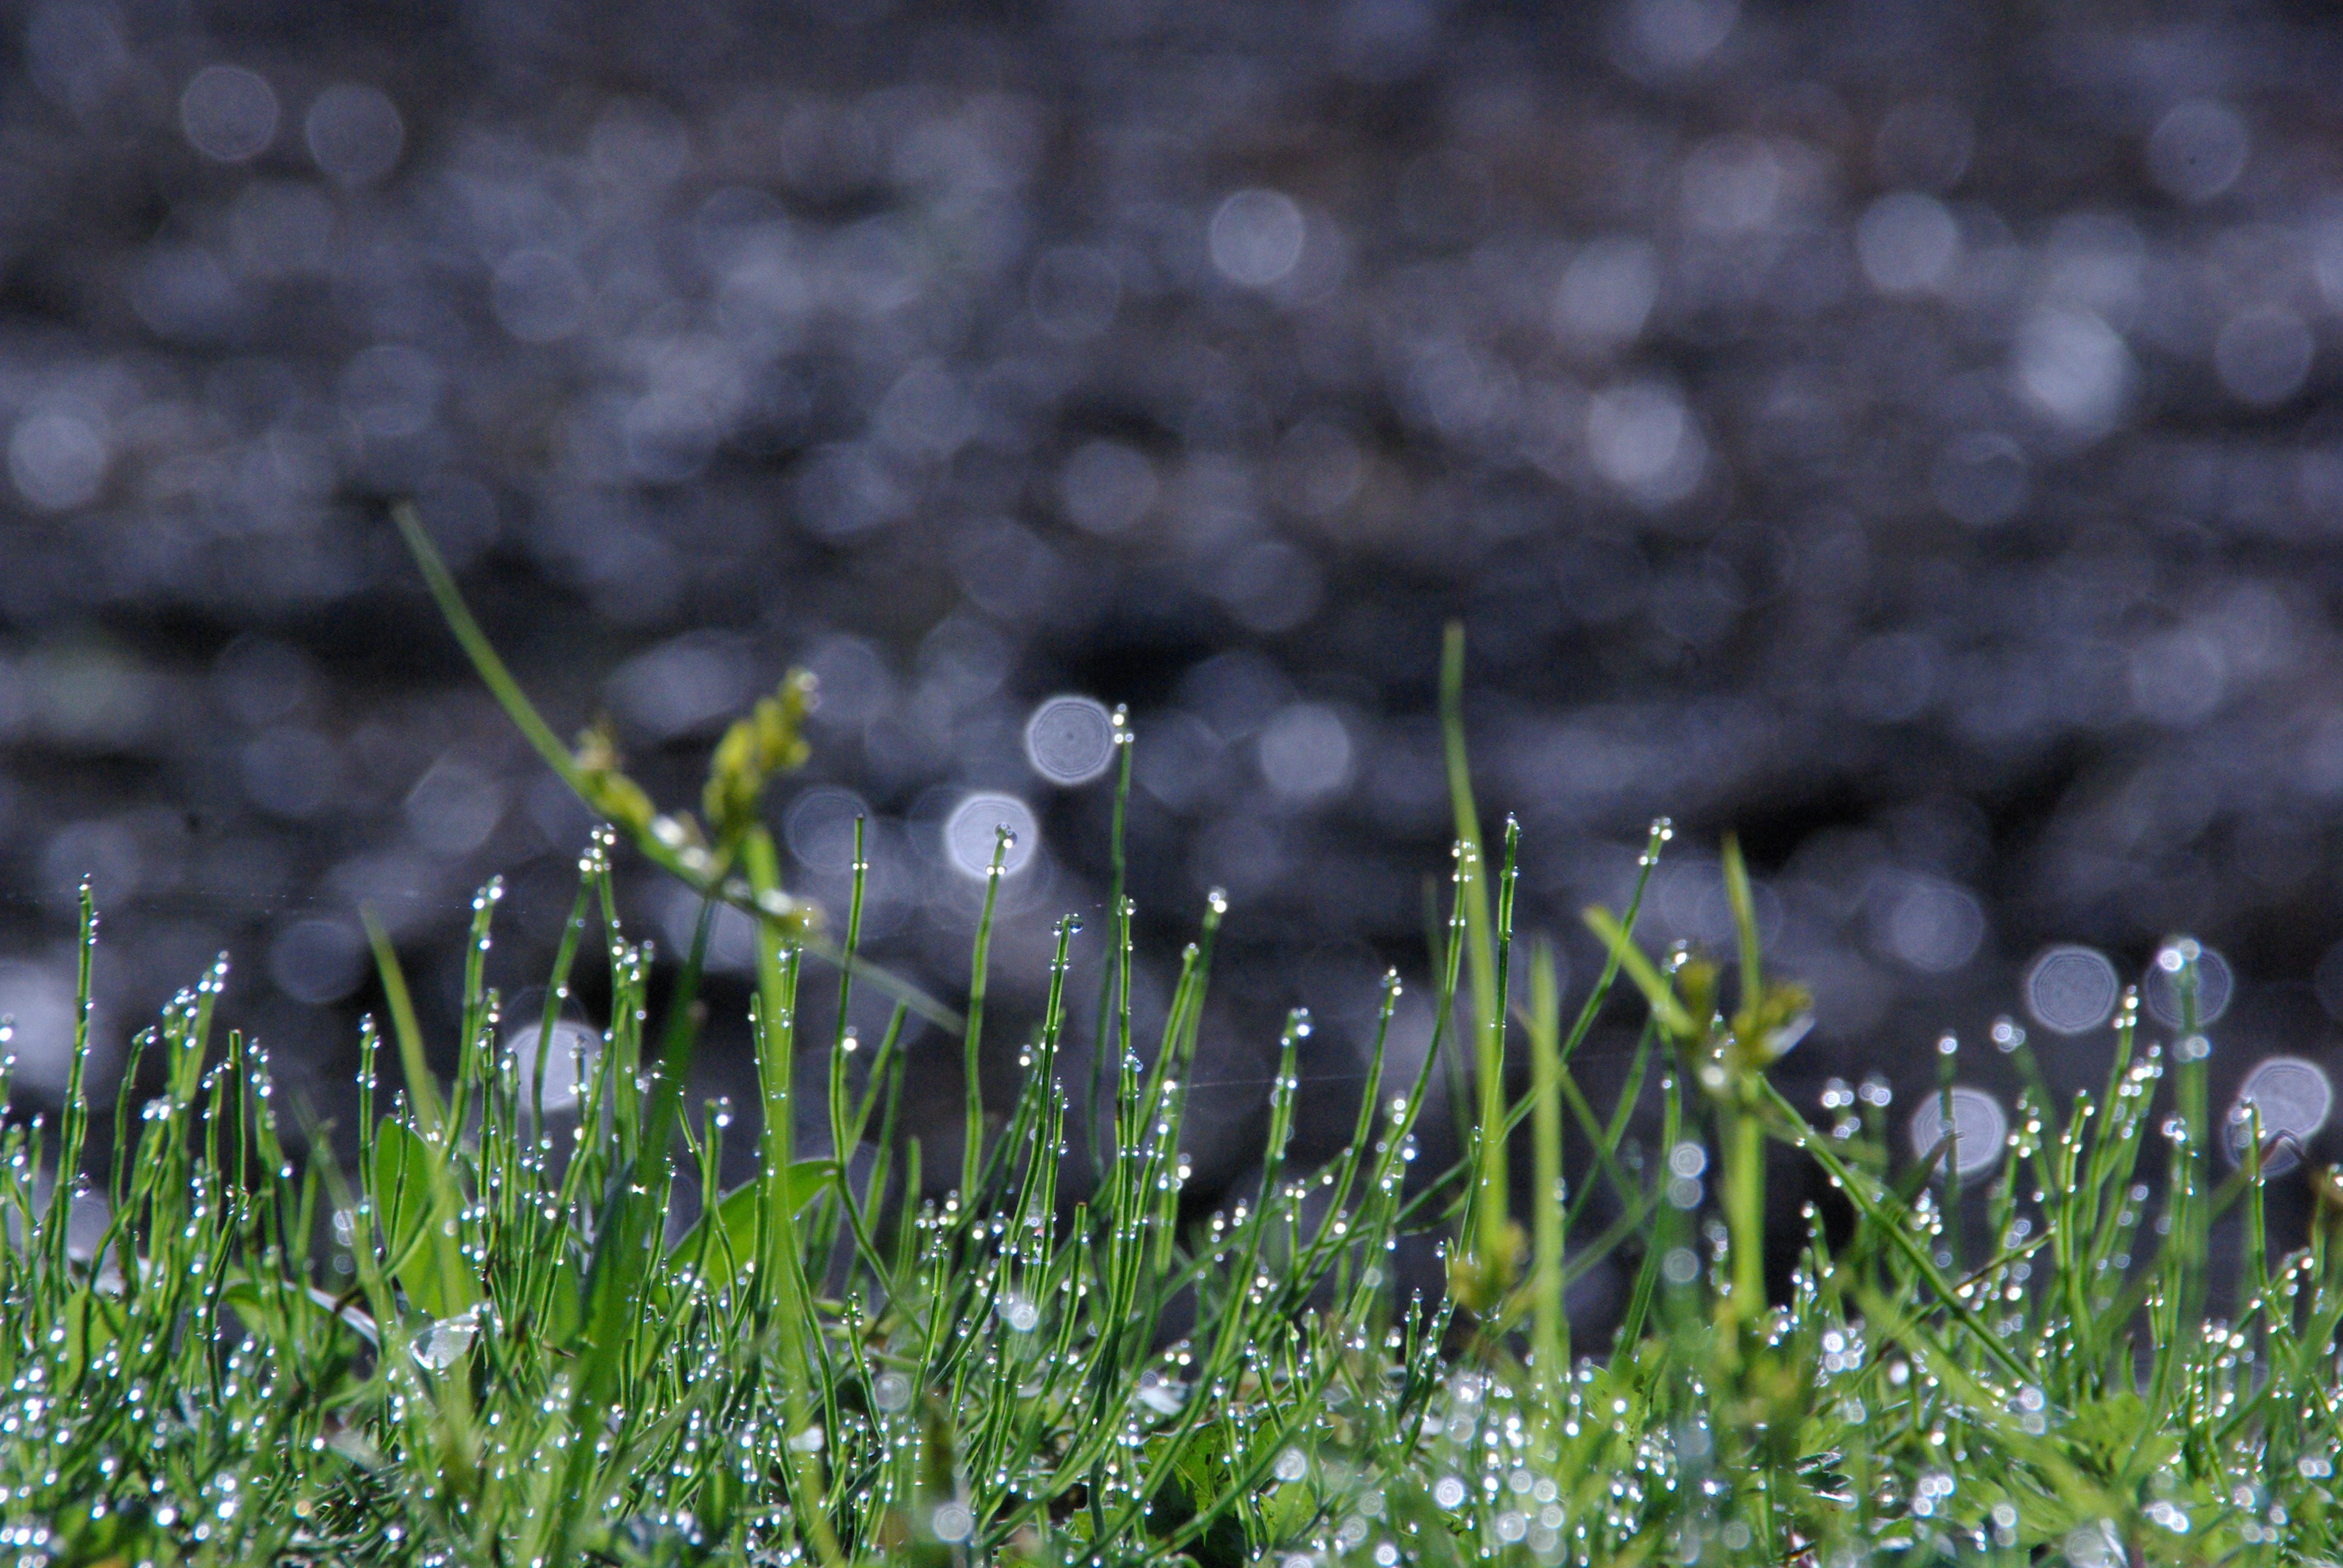
water, nature, grass, dew, plant, field, lawn, meadow, sunlight, leaf, flower, green, flora, wildflower, i, to, moisture, macro photography, flowering plant, grass family, plant stem, land plant